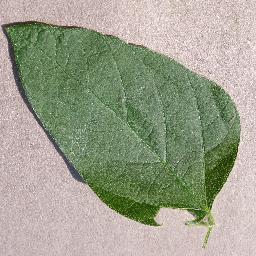
Label: Soybean___healthy